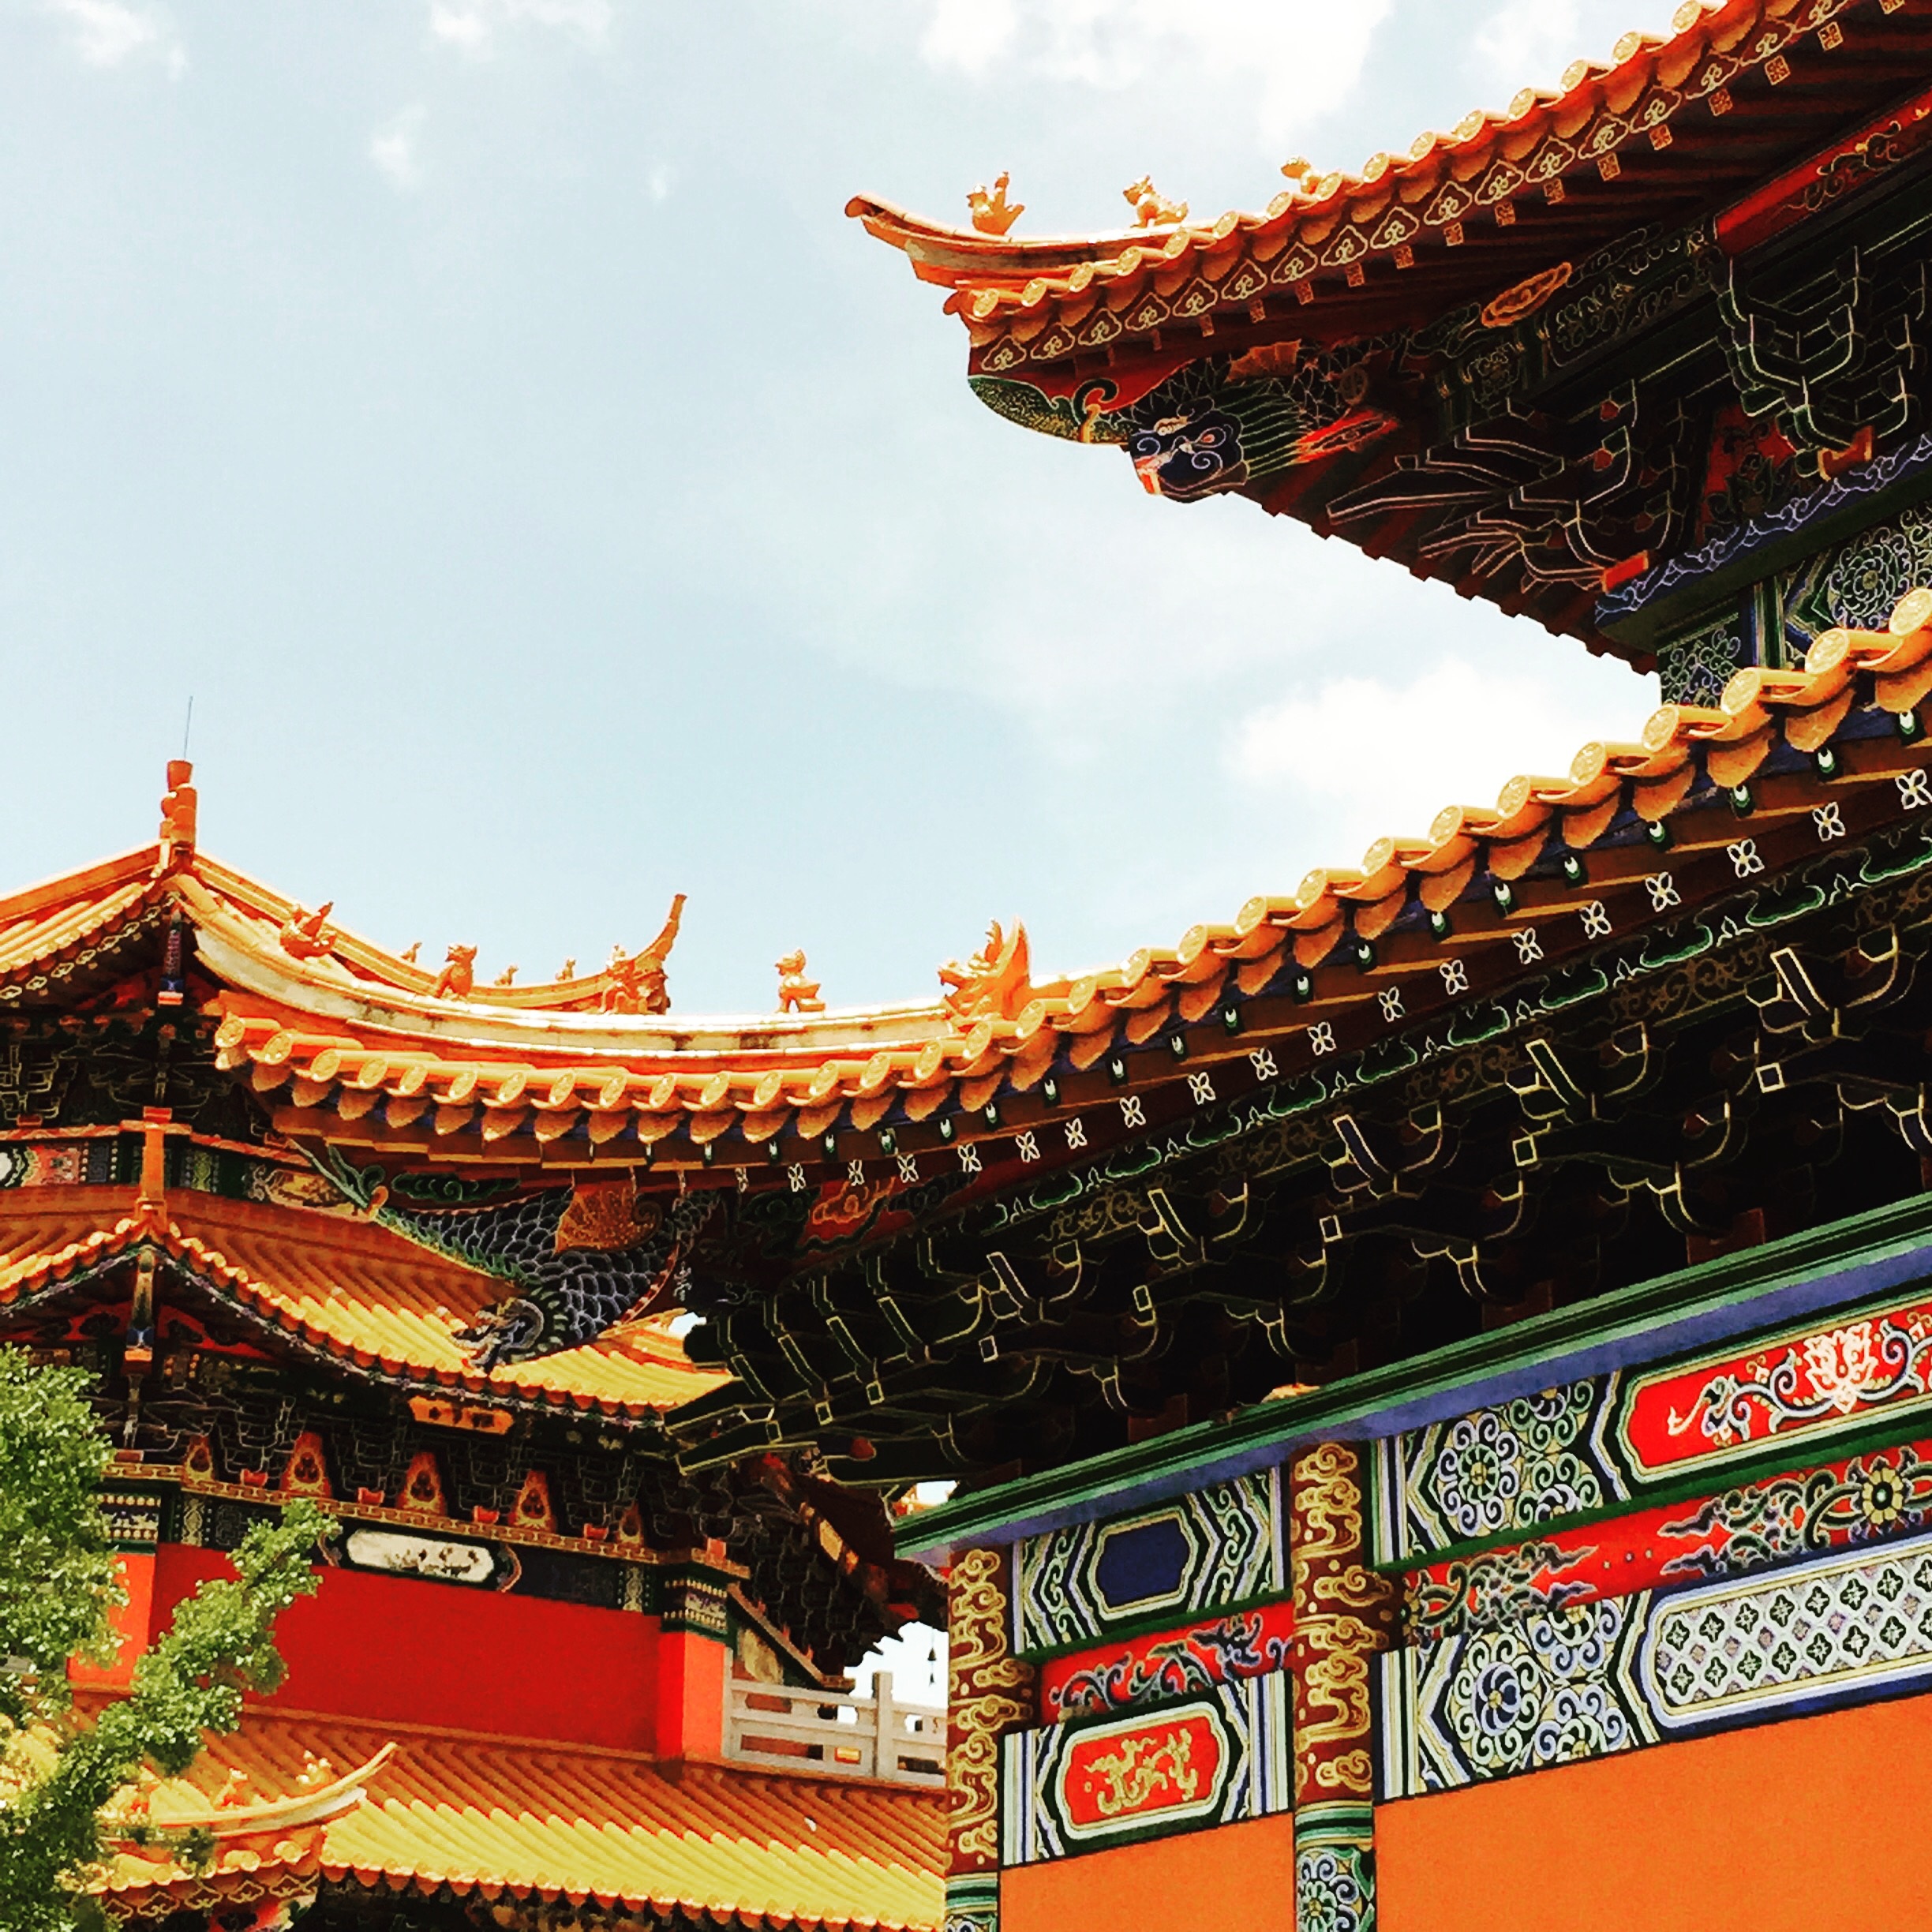
structure, building, place of worship, temple, shrine, chinese architecture, pagoda, in yunnan province, hindu temple, shinto shrine